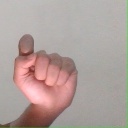
अक्षर: घ